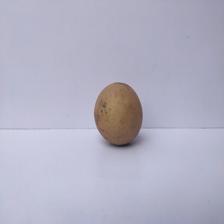
Size: Large